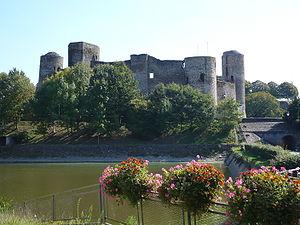
Cet article recense de manière non exhaustive les châteaux, maisons fortes, mottes castrales, situés dans le département français de Maine-et-Loire. Il est fait état des inscriptions et classements au titre des monuments historiques. Ancienne province d'Anjou
Le château médiéval de Pouancé est situé dans la commune de Pouancé, dans le département de Maine-et-Loire, à la frontière occidentale de l’ancienne province de l’Anjou, face à la Bretagne. Avec l’enceinte urbaine de la ville, dont une partie est encore visible aujourd’hui, il couvre une superficie de trois hectares. On le surnomme parfois « second château de l’Anjou » en termes d’importance, juste après le château d’Angers. Il fait partie des Marches de Bretagne et est le pendant angevin du château de Châteaubriant.
Cet article présente l'histoire de l'Anjou depuis la Préhistoire jusqu'à la Révolution française. Elle couvre notamment les périodes du comté d'Anjou et du duché d'Anjou. Pour l'histoire plus récente, de la Révolution à nos jours, voir l'article Maine-et-Loire.